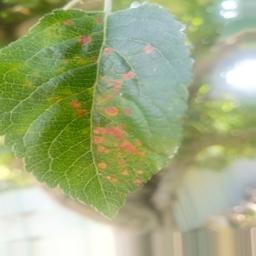
Label: Alternaria